Lada Niva

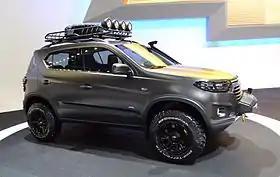
Chevrolet Niva Concept

Automeccanica assembled different versions of the Lada Niva in the late 1980s and early 1990s, including an in-house developed convertible version.